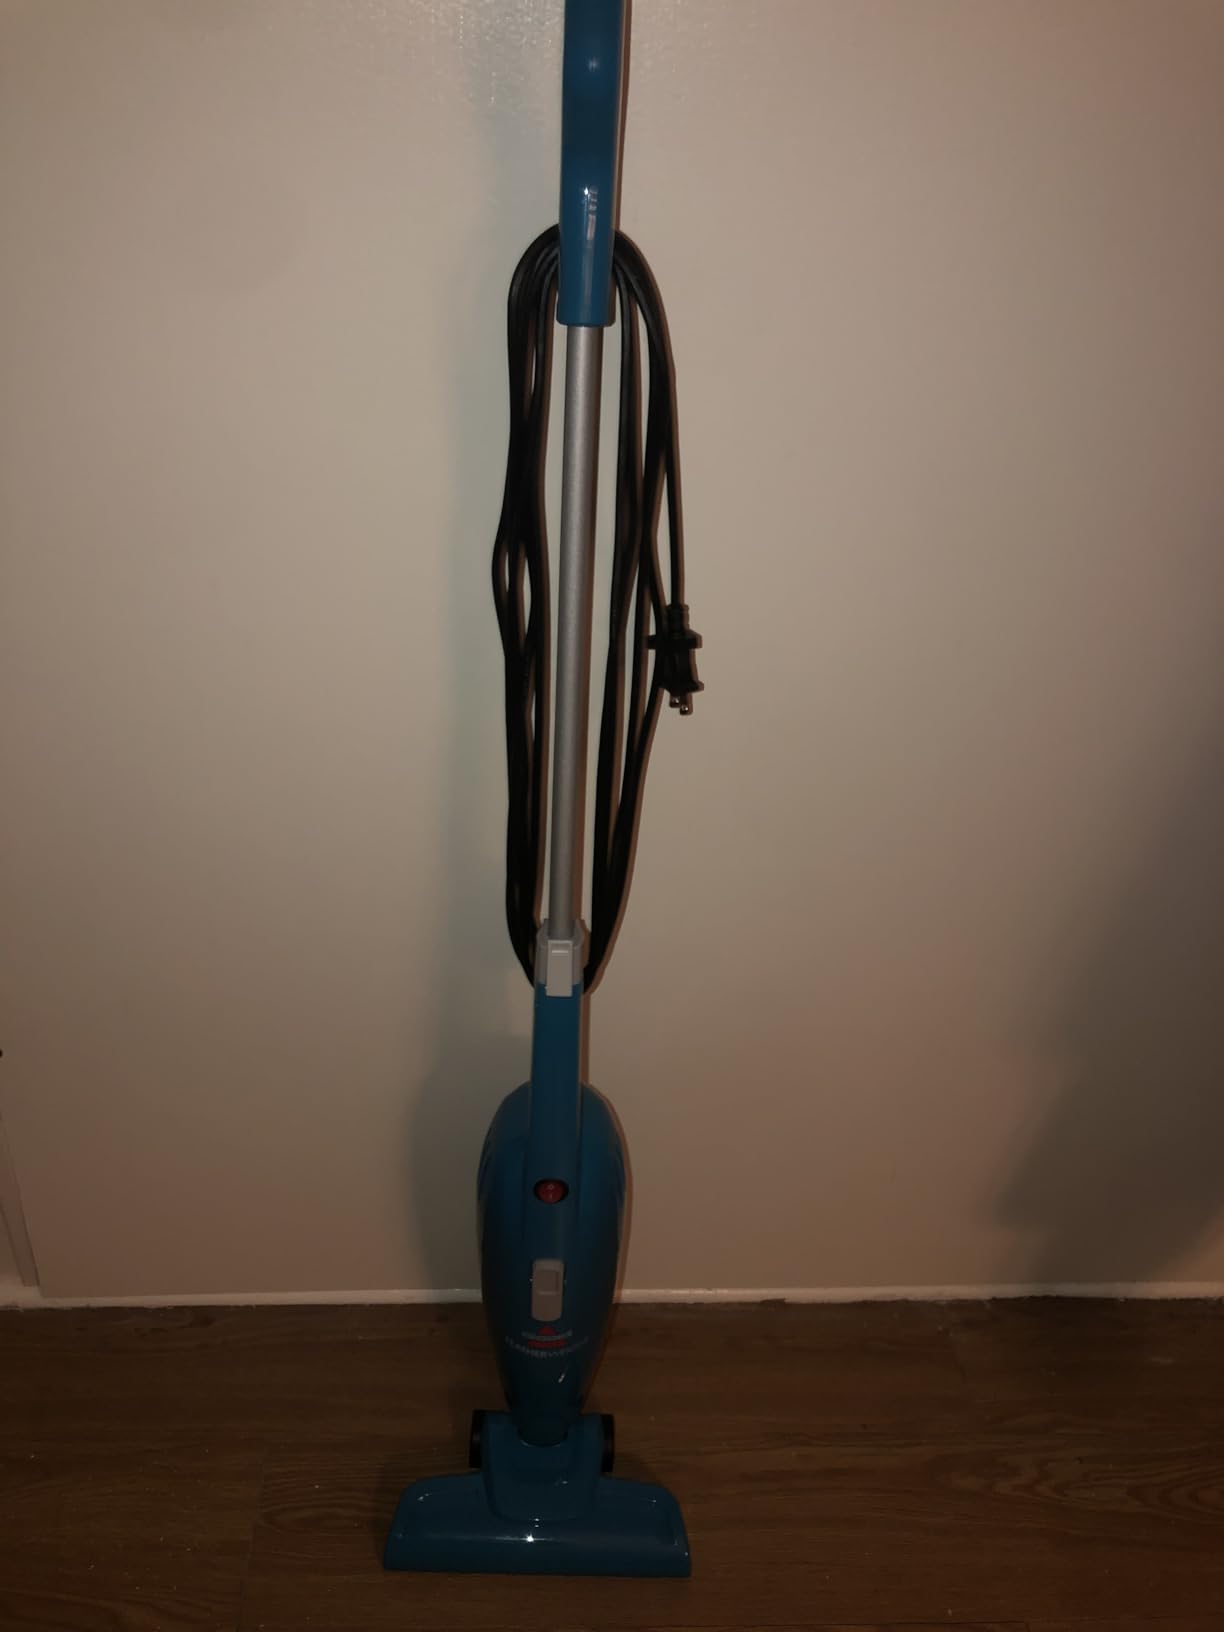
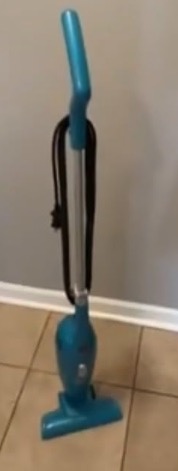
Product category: items_vacuum
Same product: yes